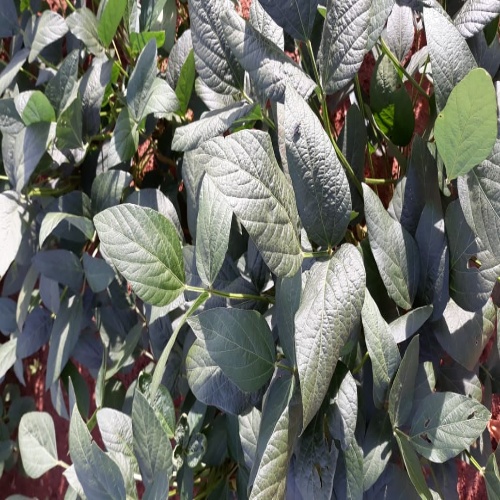
Label: Caterpillar